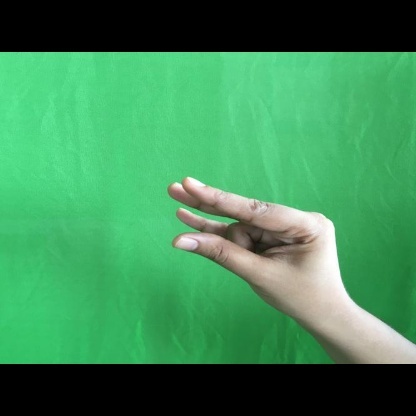
Mudra: Kangulam